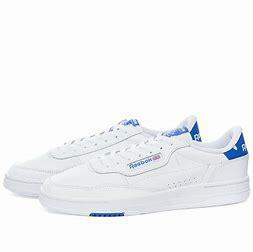
Brand: Reebok
Model: Court Peak